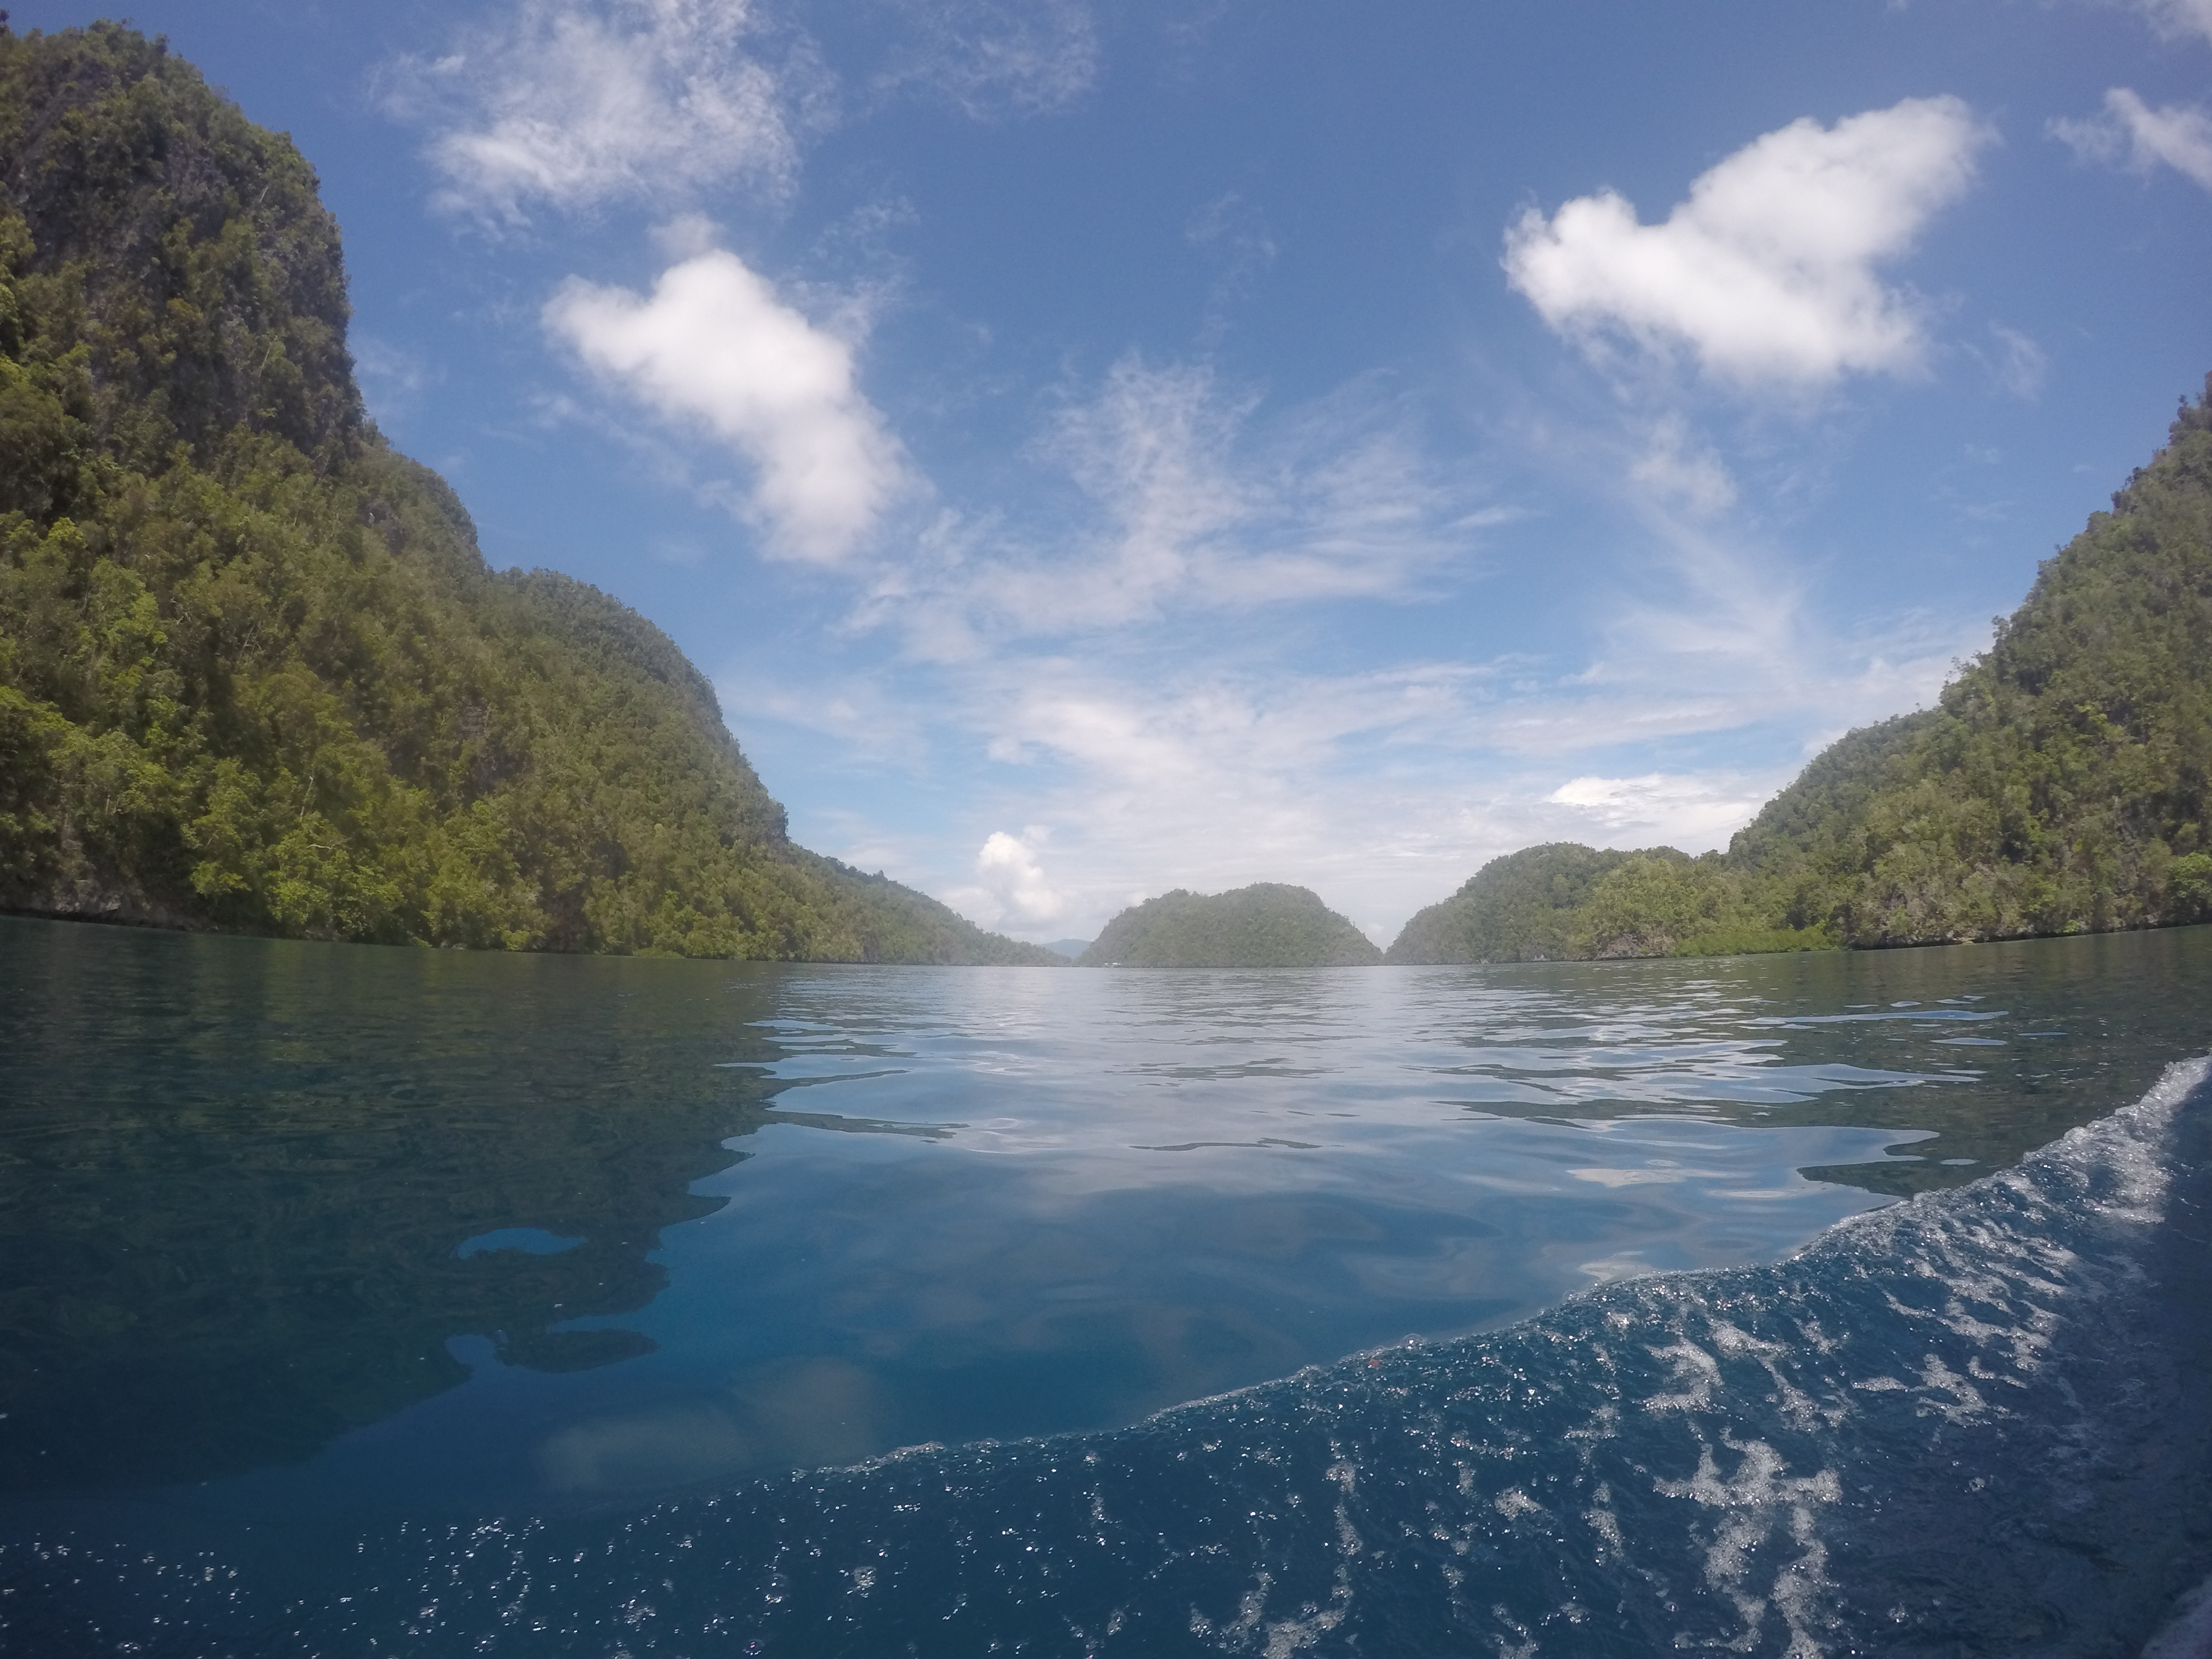
sea, nature, loch, water resources, waterway, water, river, sky, nature reserve, lake, fjord, reservoir, lake district, coastal and oceanic landforms, mount scenery, bay, inlet, reflection, watercourse, bank, calm, highland, coast, lagoon, cloud, tree, sound, cove, promontory, ocean, islet, mountain, tropics, landscape, national park, island, tarn